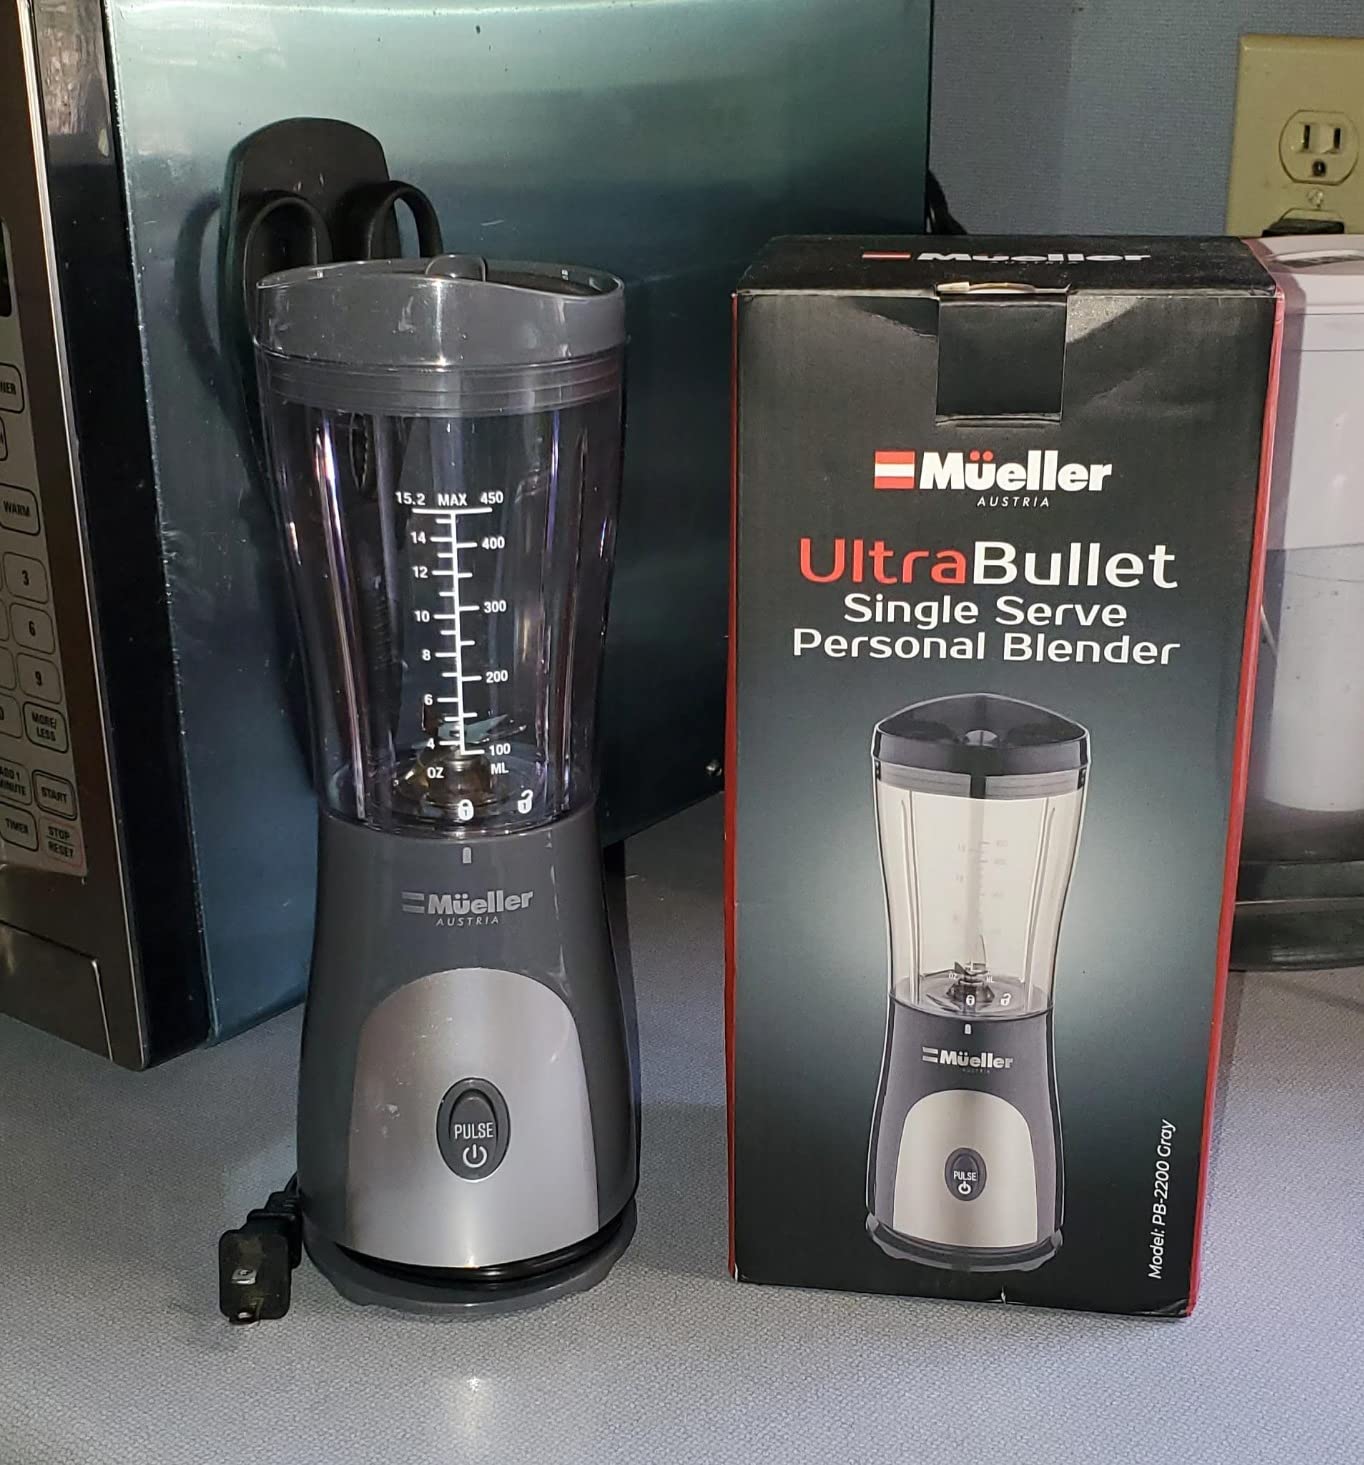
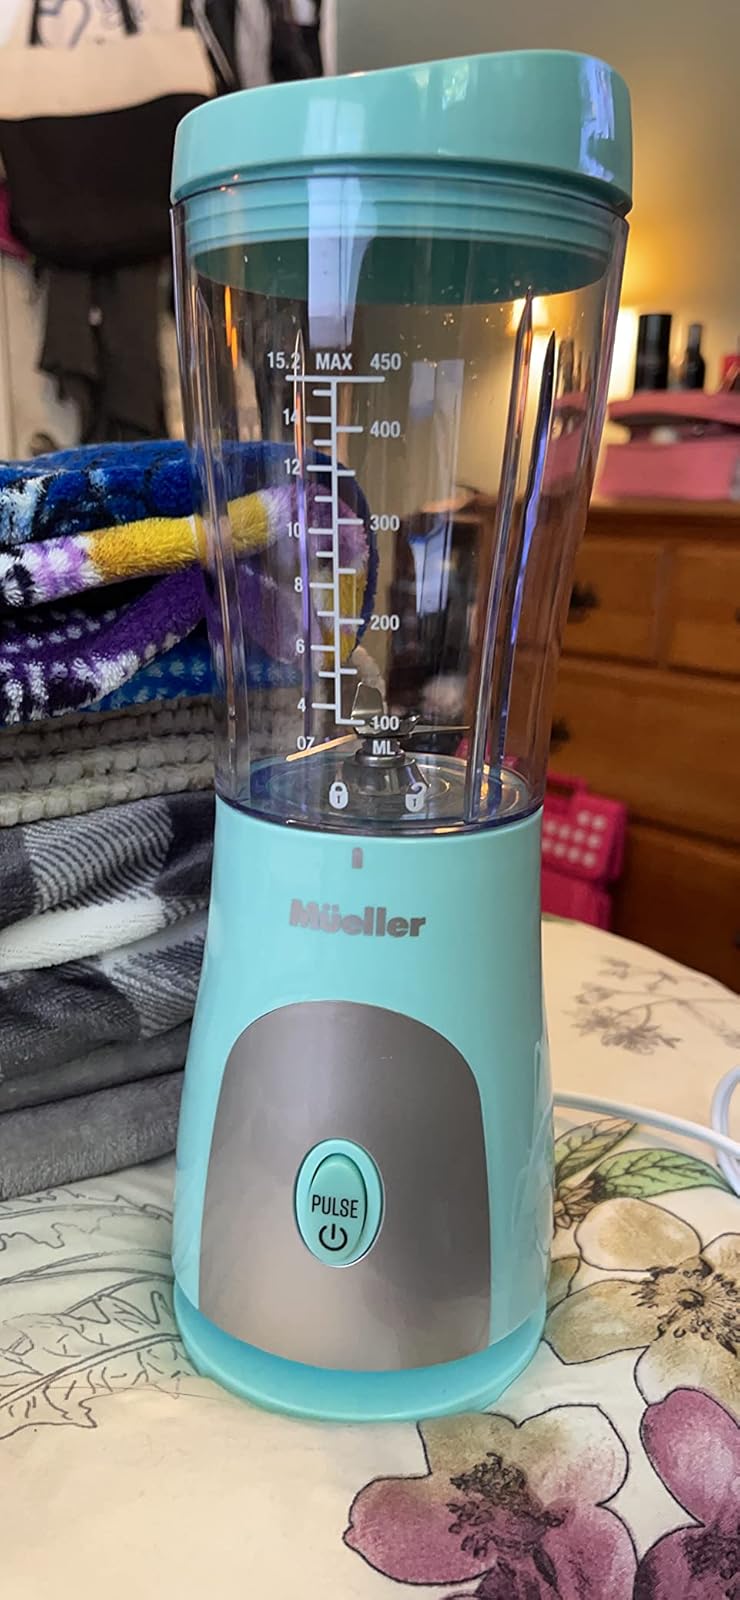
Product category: items_blender
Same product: no